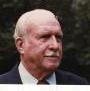
Age: 69